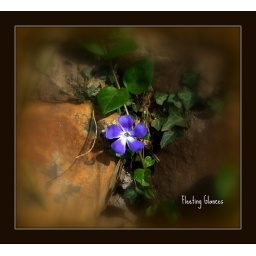
Just caught a quick glimpse of a periwinkle growing along a stone wall in Gower on Saturday during our walk.